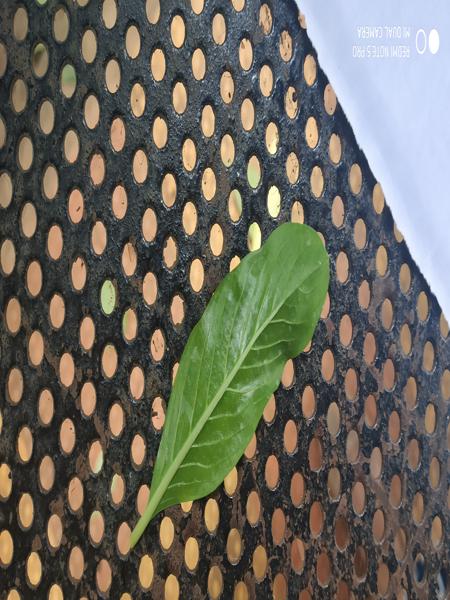
Plant: Catharanthus